Je me souviens

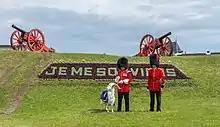
on a changing of the guard ceremony in Quebec City

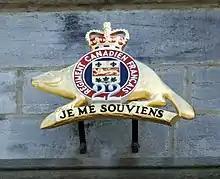
Royal 22 Régiment badge at the Citadelle of Quebec includes regimental motto

Taché appears not to have left an explanation of the motto's intended meaning but he wrote a letter to the deputy minister of public works, Siméon Lesage, that showed what he intended to accomplish with the statues on the building's façade and described what they were intended to remind people of.